Advaitha (film)

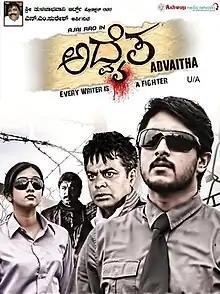
Official poster

Advaitha is a 2013 Indian Kannada-language suspense thriller film directed by BM Giriraj and starring Ajai Rao and Harshika Poonacha.